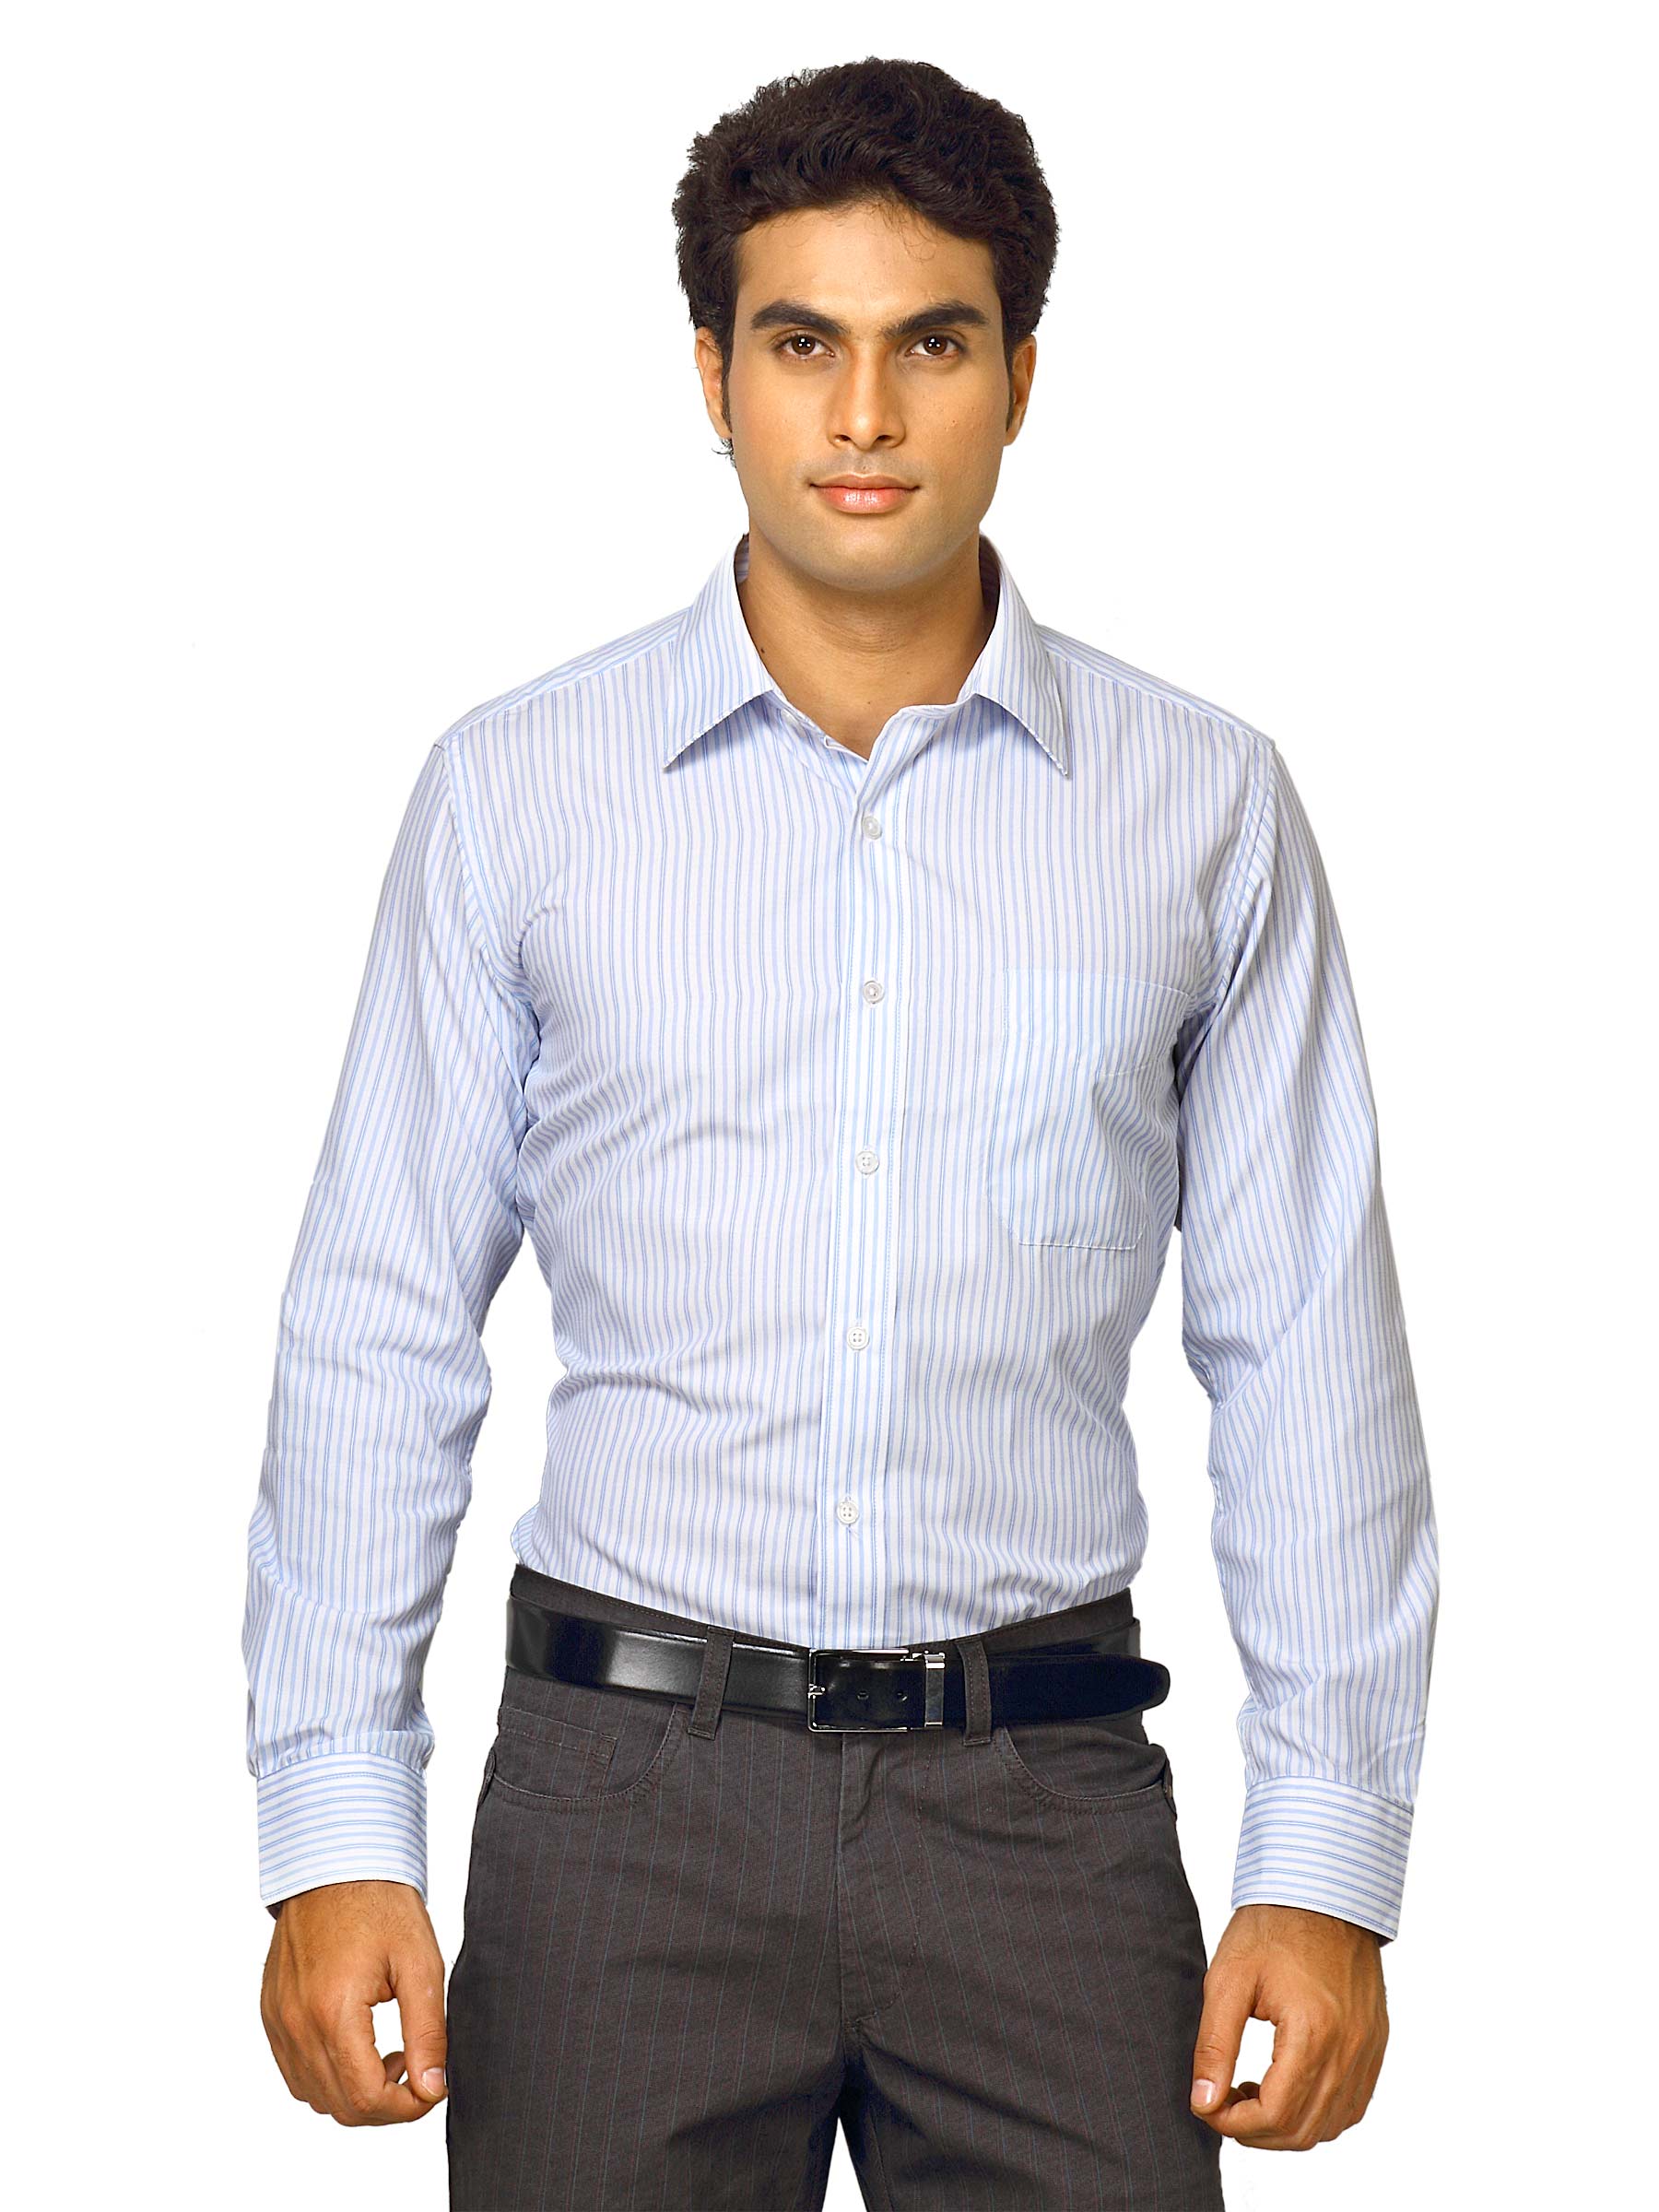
Mark Taylor Men Blue Striped Shirt
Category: Apparel / Topwear / Shirts
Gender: Men
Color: Blue
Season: Fall 2011
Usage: Formal